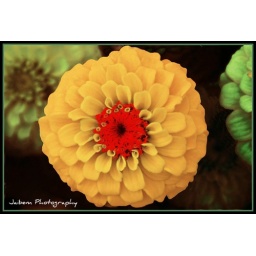
Close-up of yellow flower on field in The NYBG